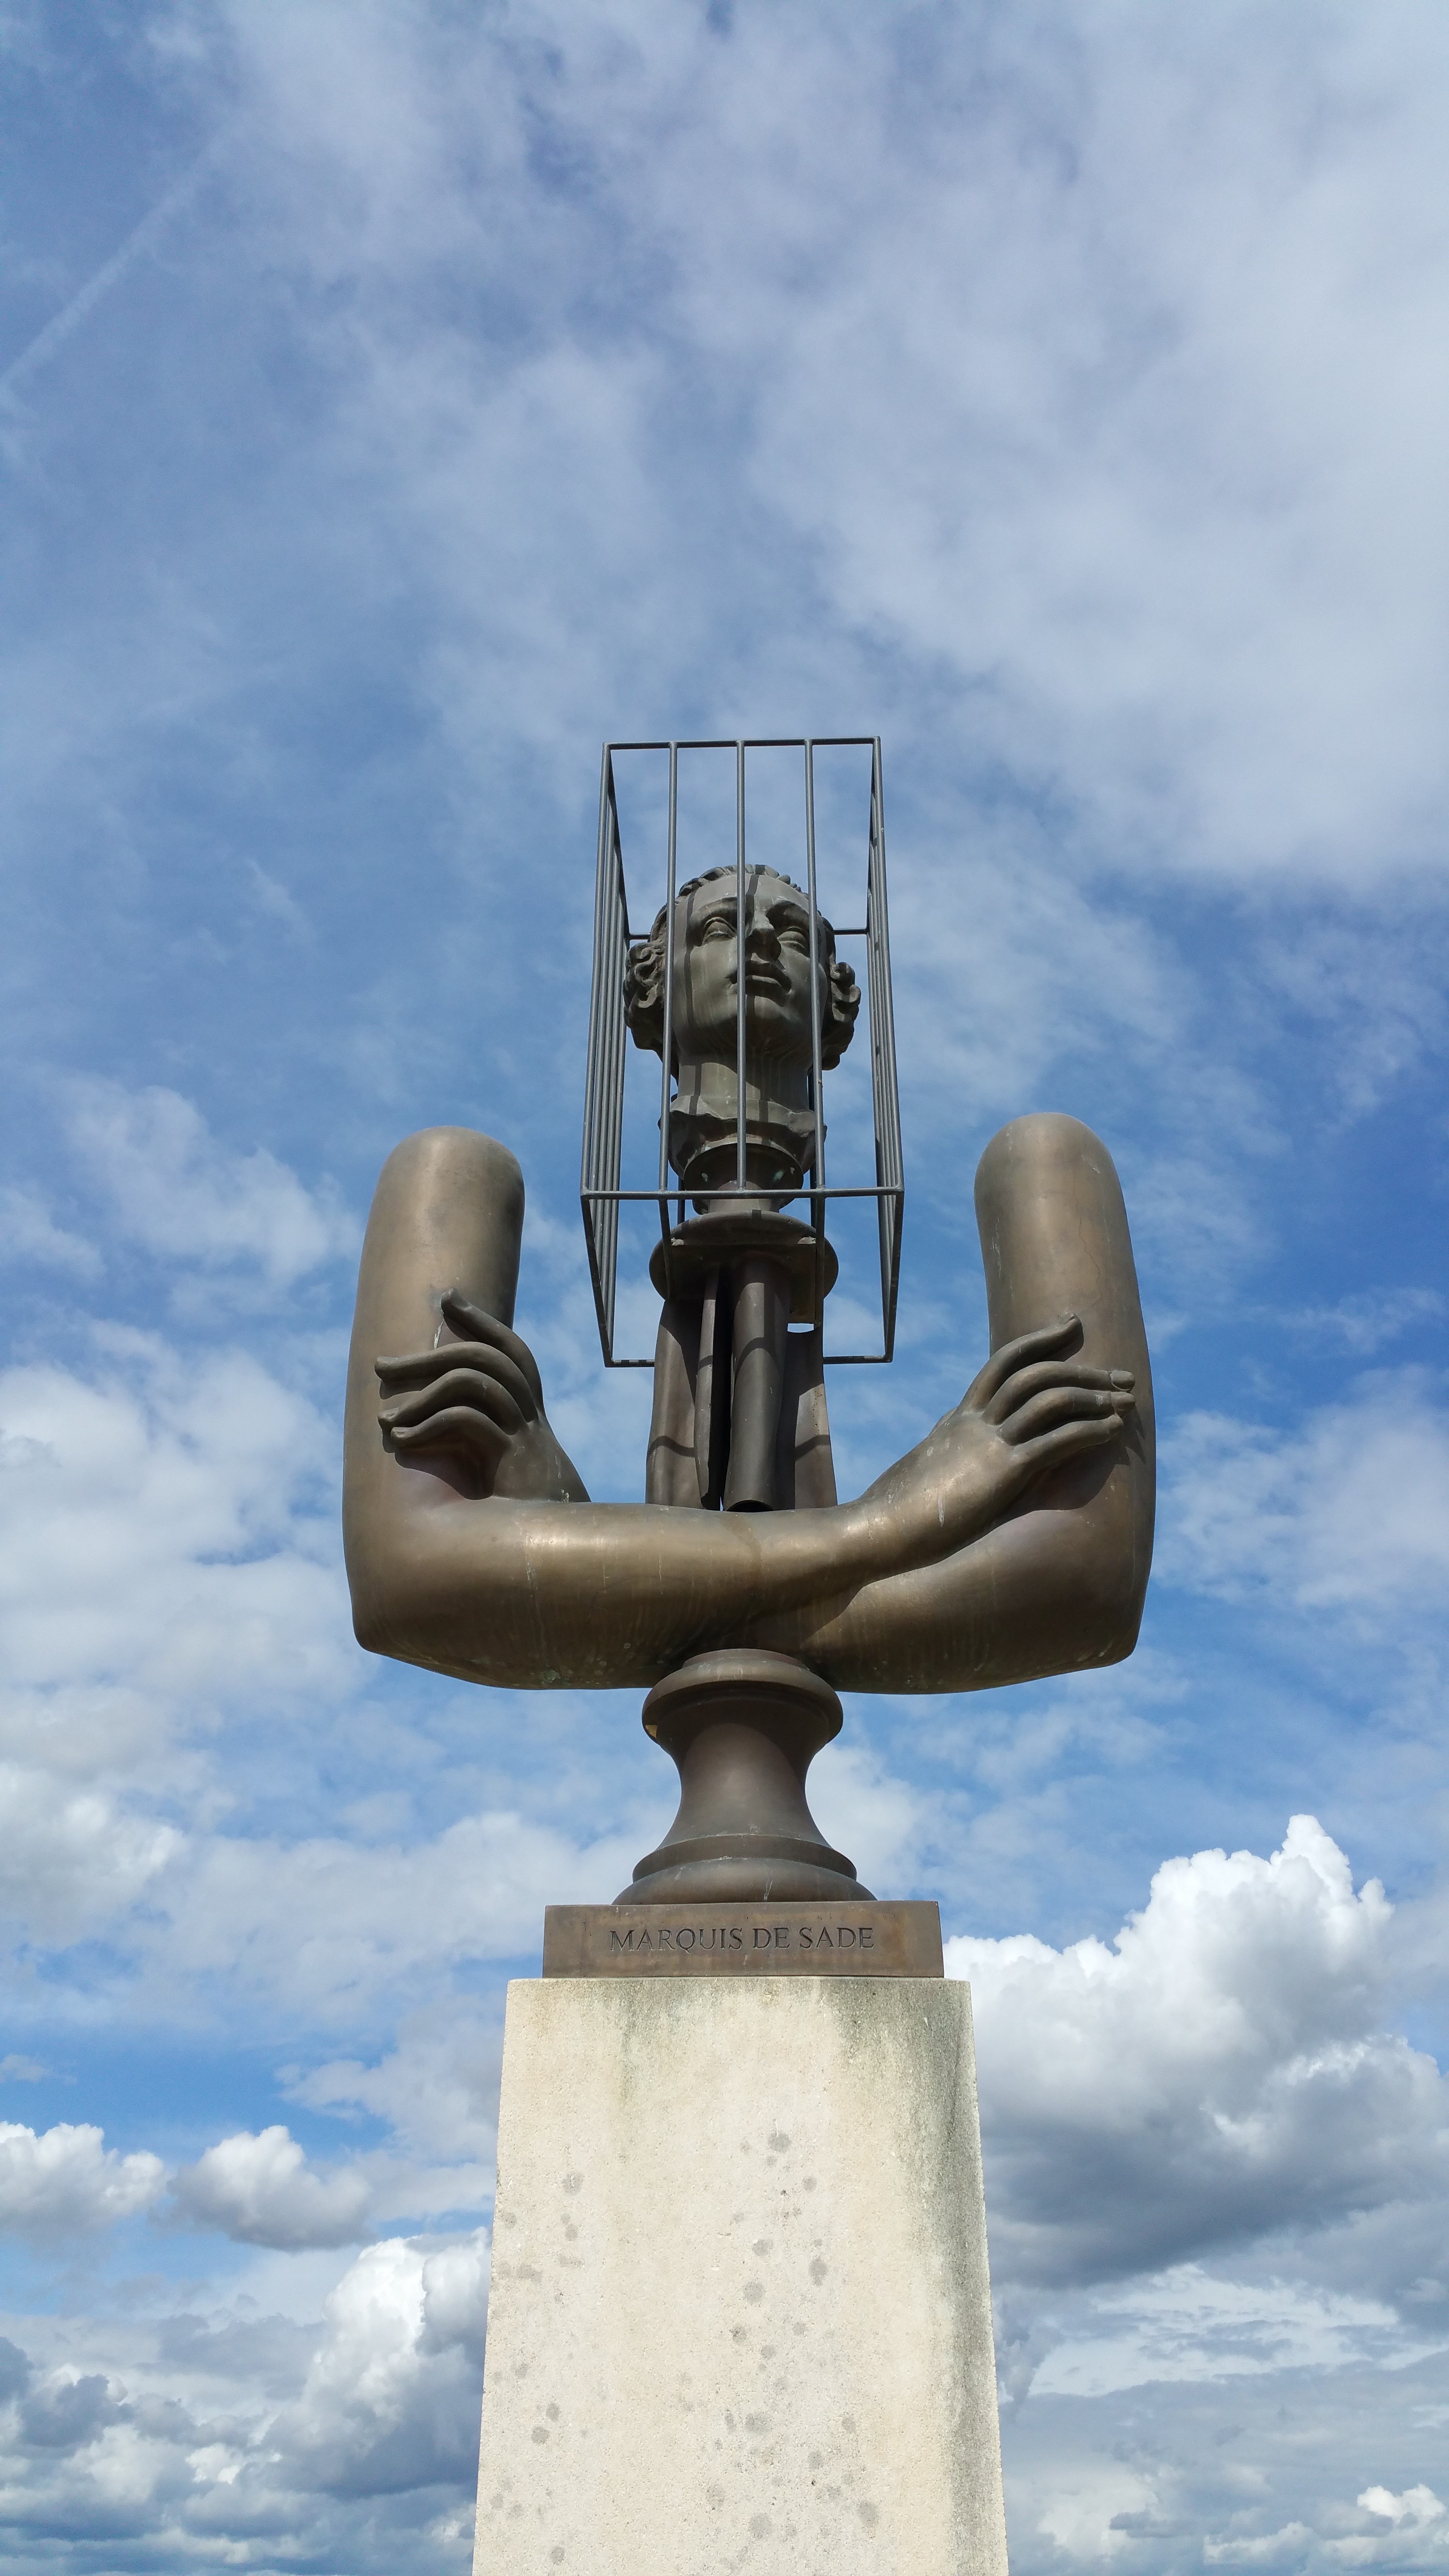
sky, monument, france, statue, tower, blue, sculpture, marquis, de sade, atmosphere of earth